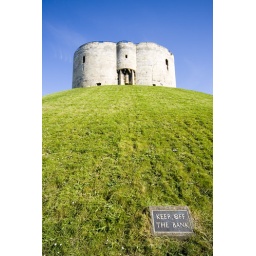
Clifford's Tower in York, on a green grass-covered hill, against a blue sky, but with the appropriate warning sign.